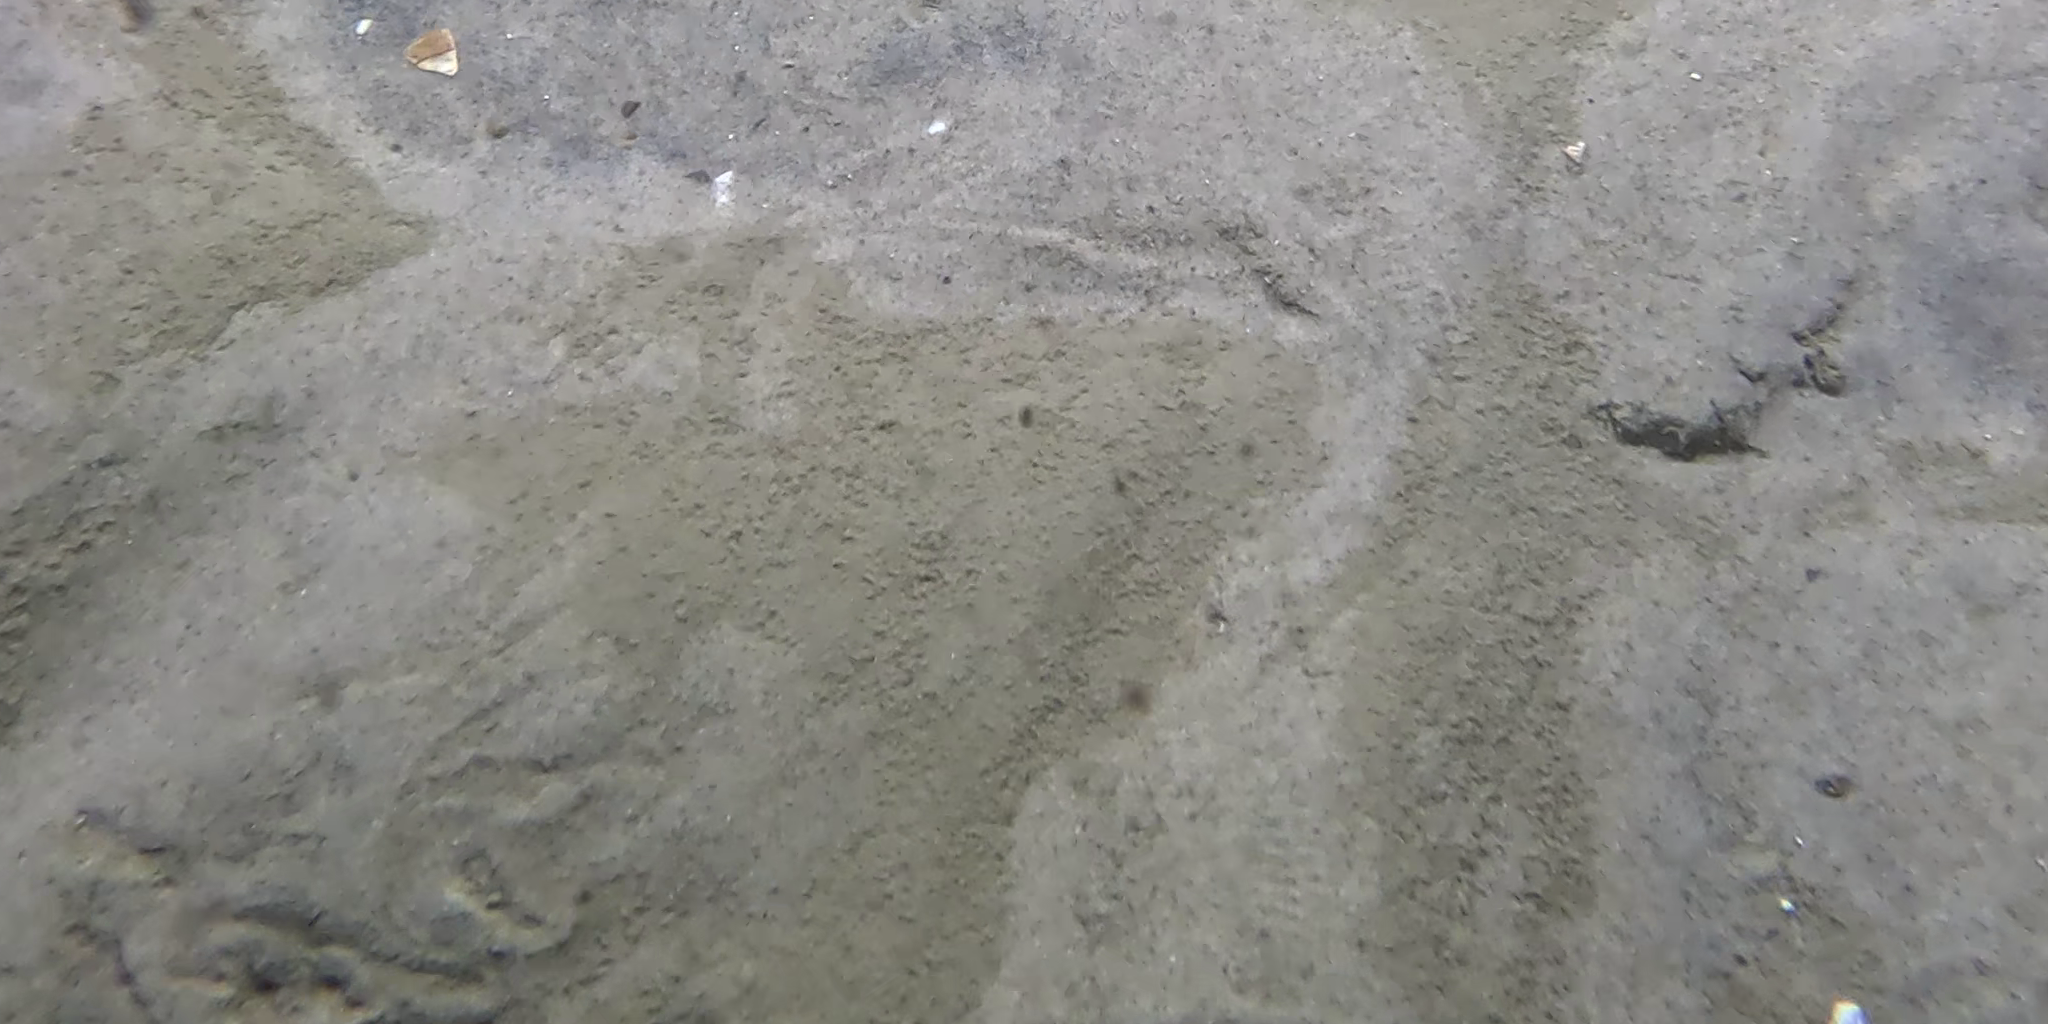
Seabed habitat: sand